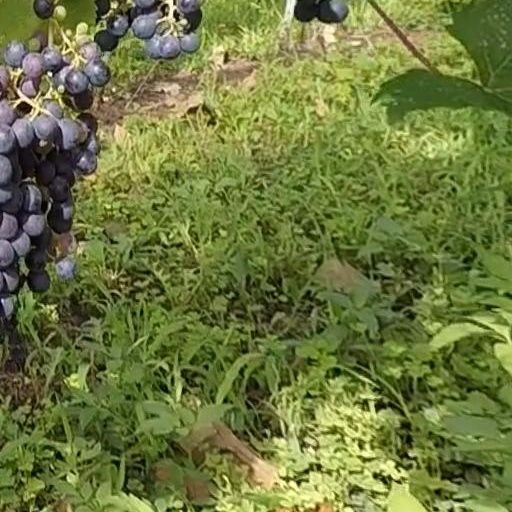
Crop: grape